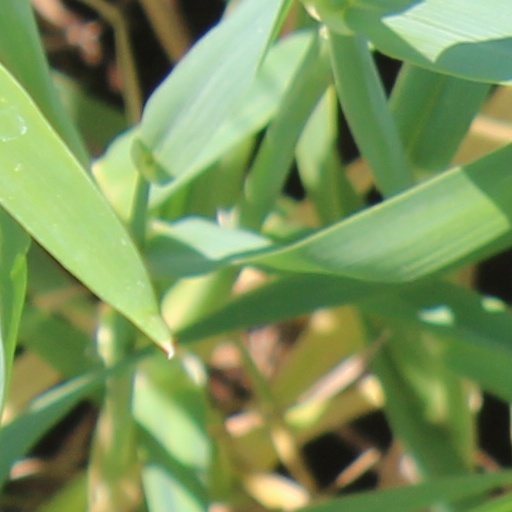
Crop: wheat